New York State Route 17M

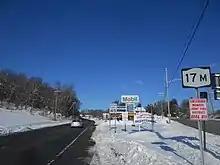
NY 17M running west from NY 17 in Woodbury

NY 17M follows the Quickway for about 1 mile (1.6 km), before exiting at an interchange (exit 124) and meeting NY 17A and NY 207 in a commercialized area southwest of the center of Goshen. Though signage still exists eastbound on the Quickway for the old exit 125 directing NY 17M to exit there, this interchange no longer services NY 17M. From here to the village of Chester, NY 17M closely follows the NY 17 freeway, serving a handful of homes in an otherwise undeveloped area adjacent to the Quickway. In Chester, NY 17M becomes Brookside Avenue and intersects with NY 94 in the commercial center of the community. It continues on, passing through the rural areas of the southern portion of the town of Blooming Grove prior to becoming heavily developed as it passes into the town of Monroe.